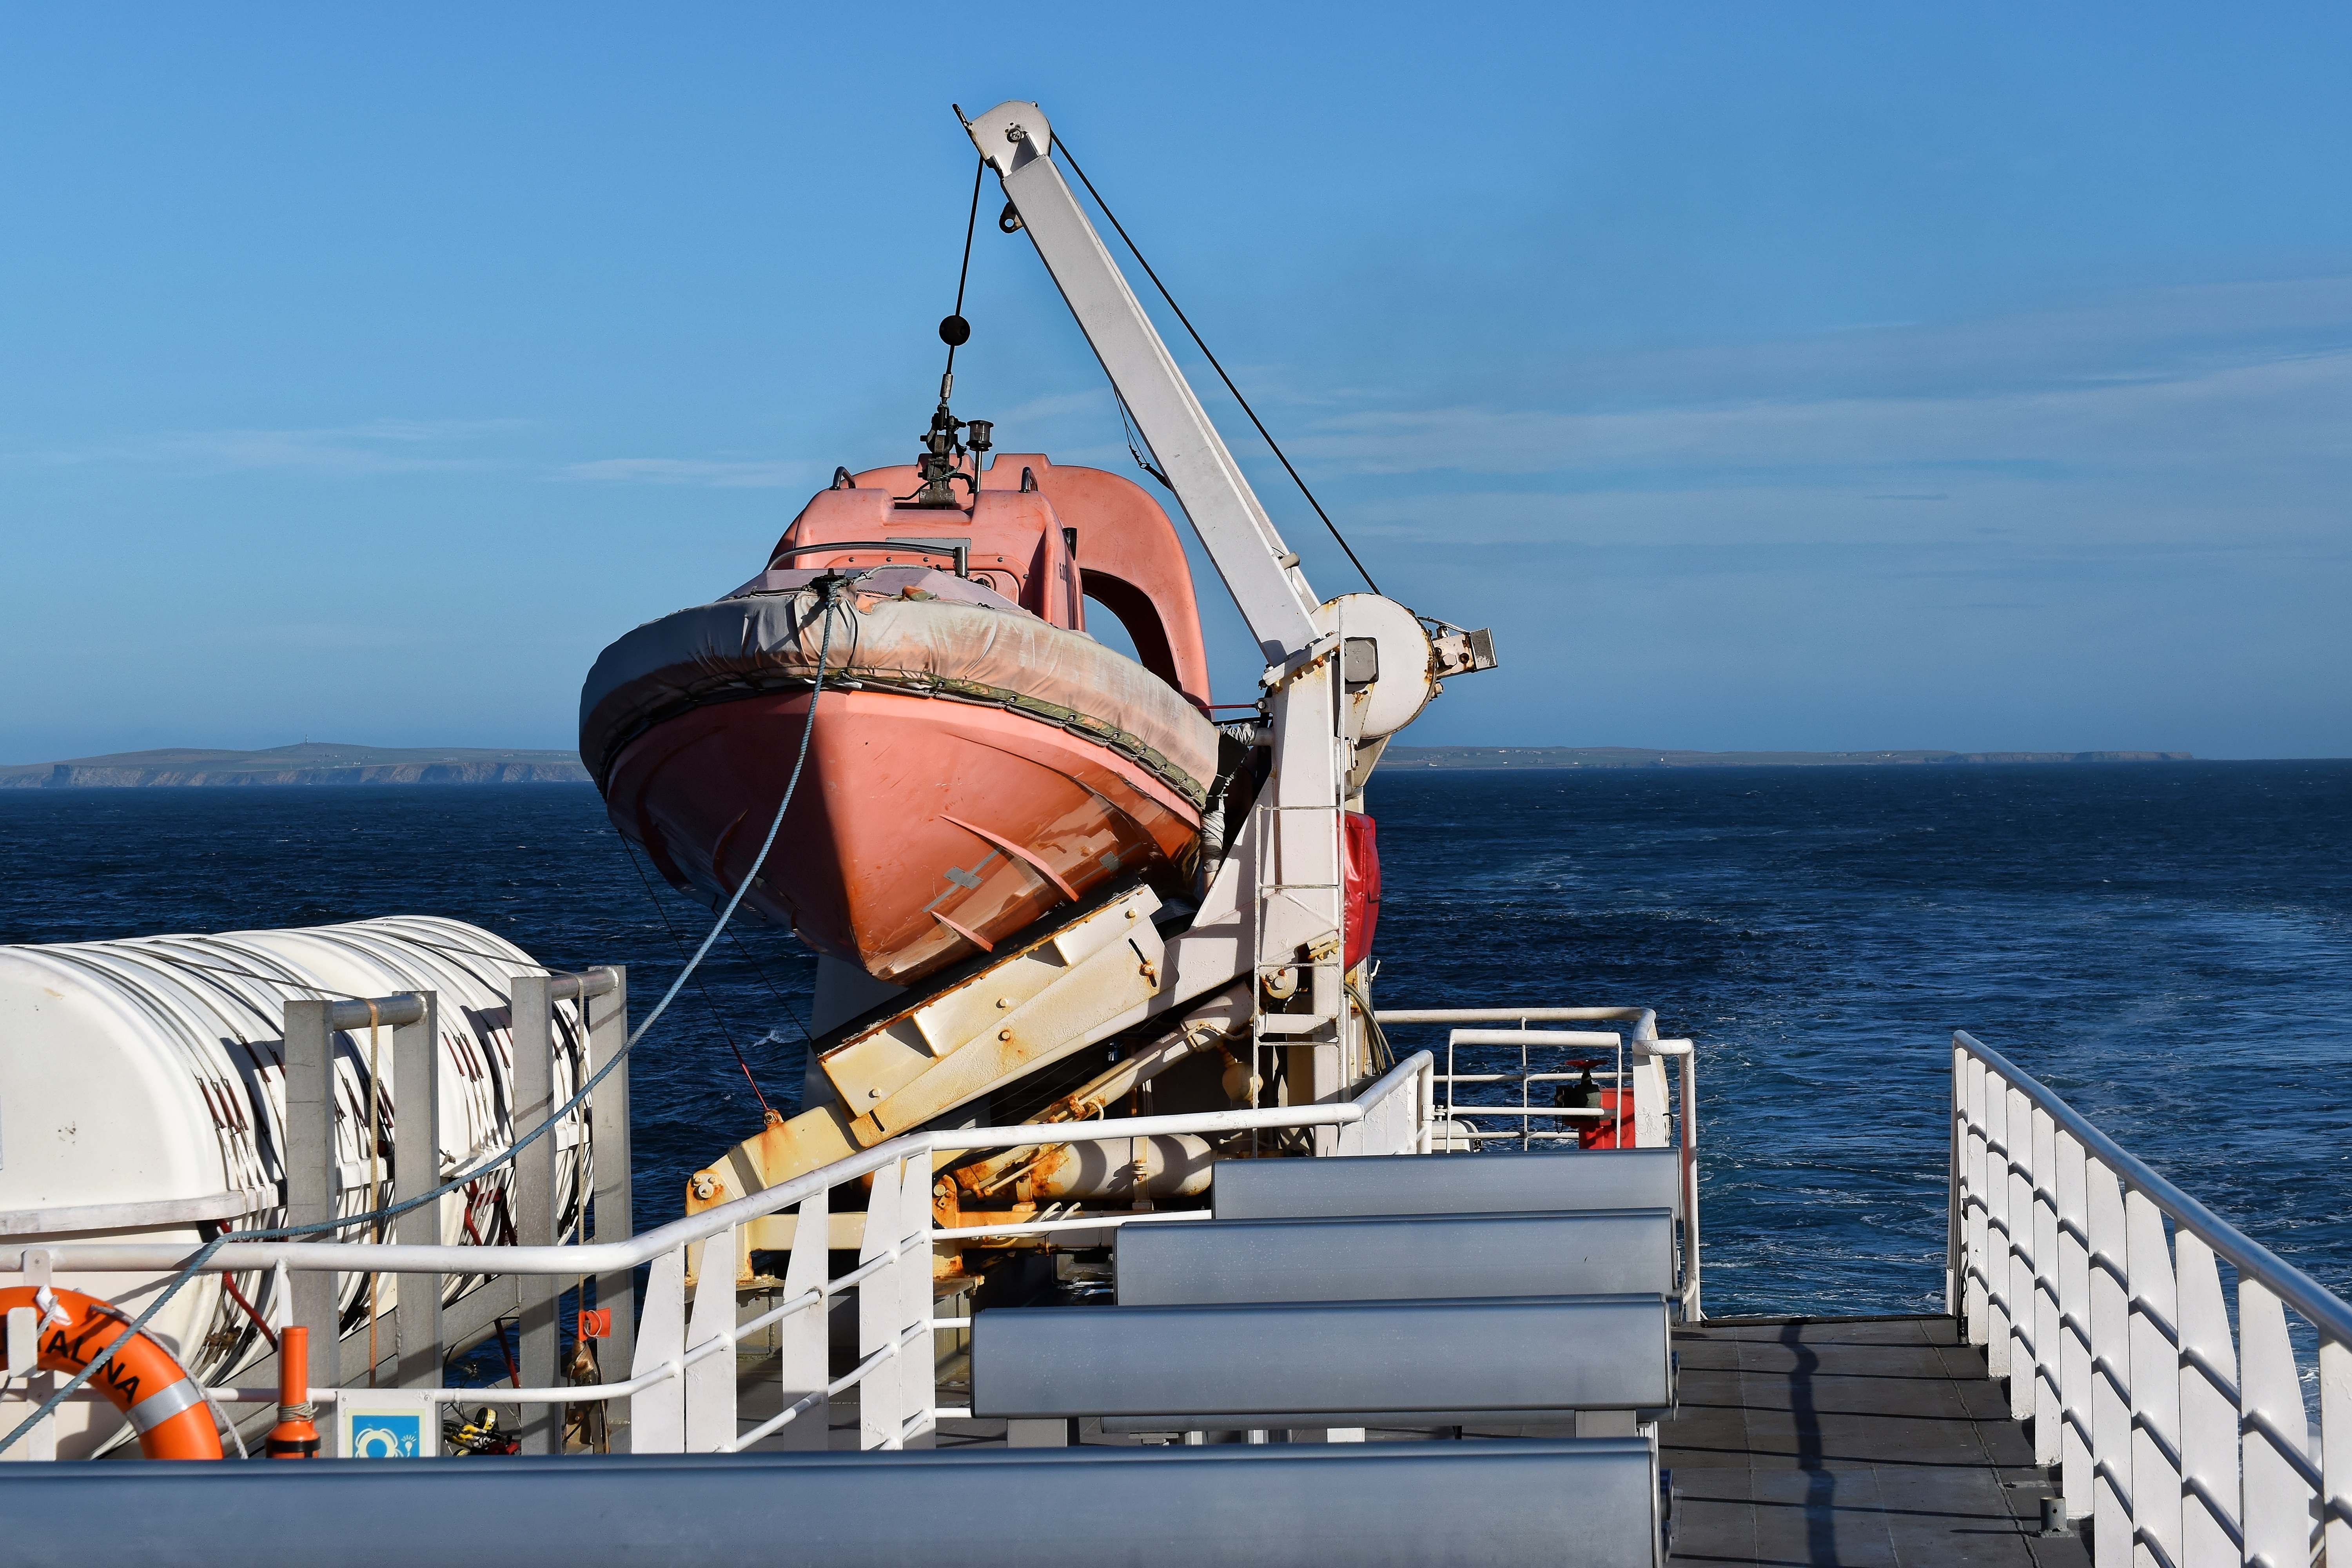
sea, ocean, deck, boat, escape, ship, transportation, transport, orange, vessel, vehicle, equipment, mast, yacht, seascape, security, ferry, lifeboat, nautical, safety, protection, watercraft, emergency, safe, rescue, survival, raft, lifesaver, fishing vessel, passenger ship, freight transport, aid, life raft